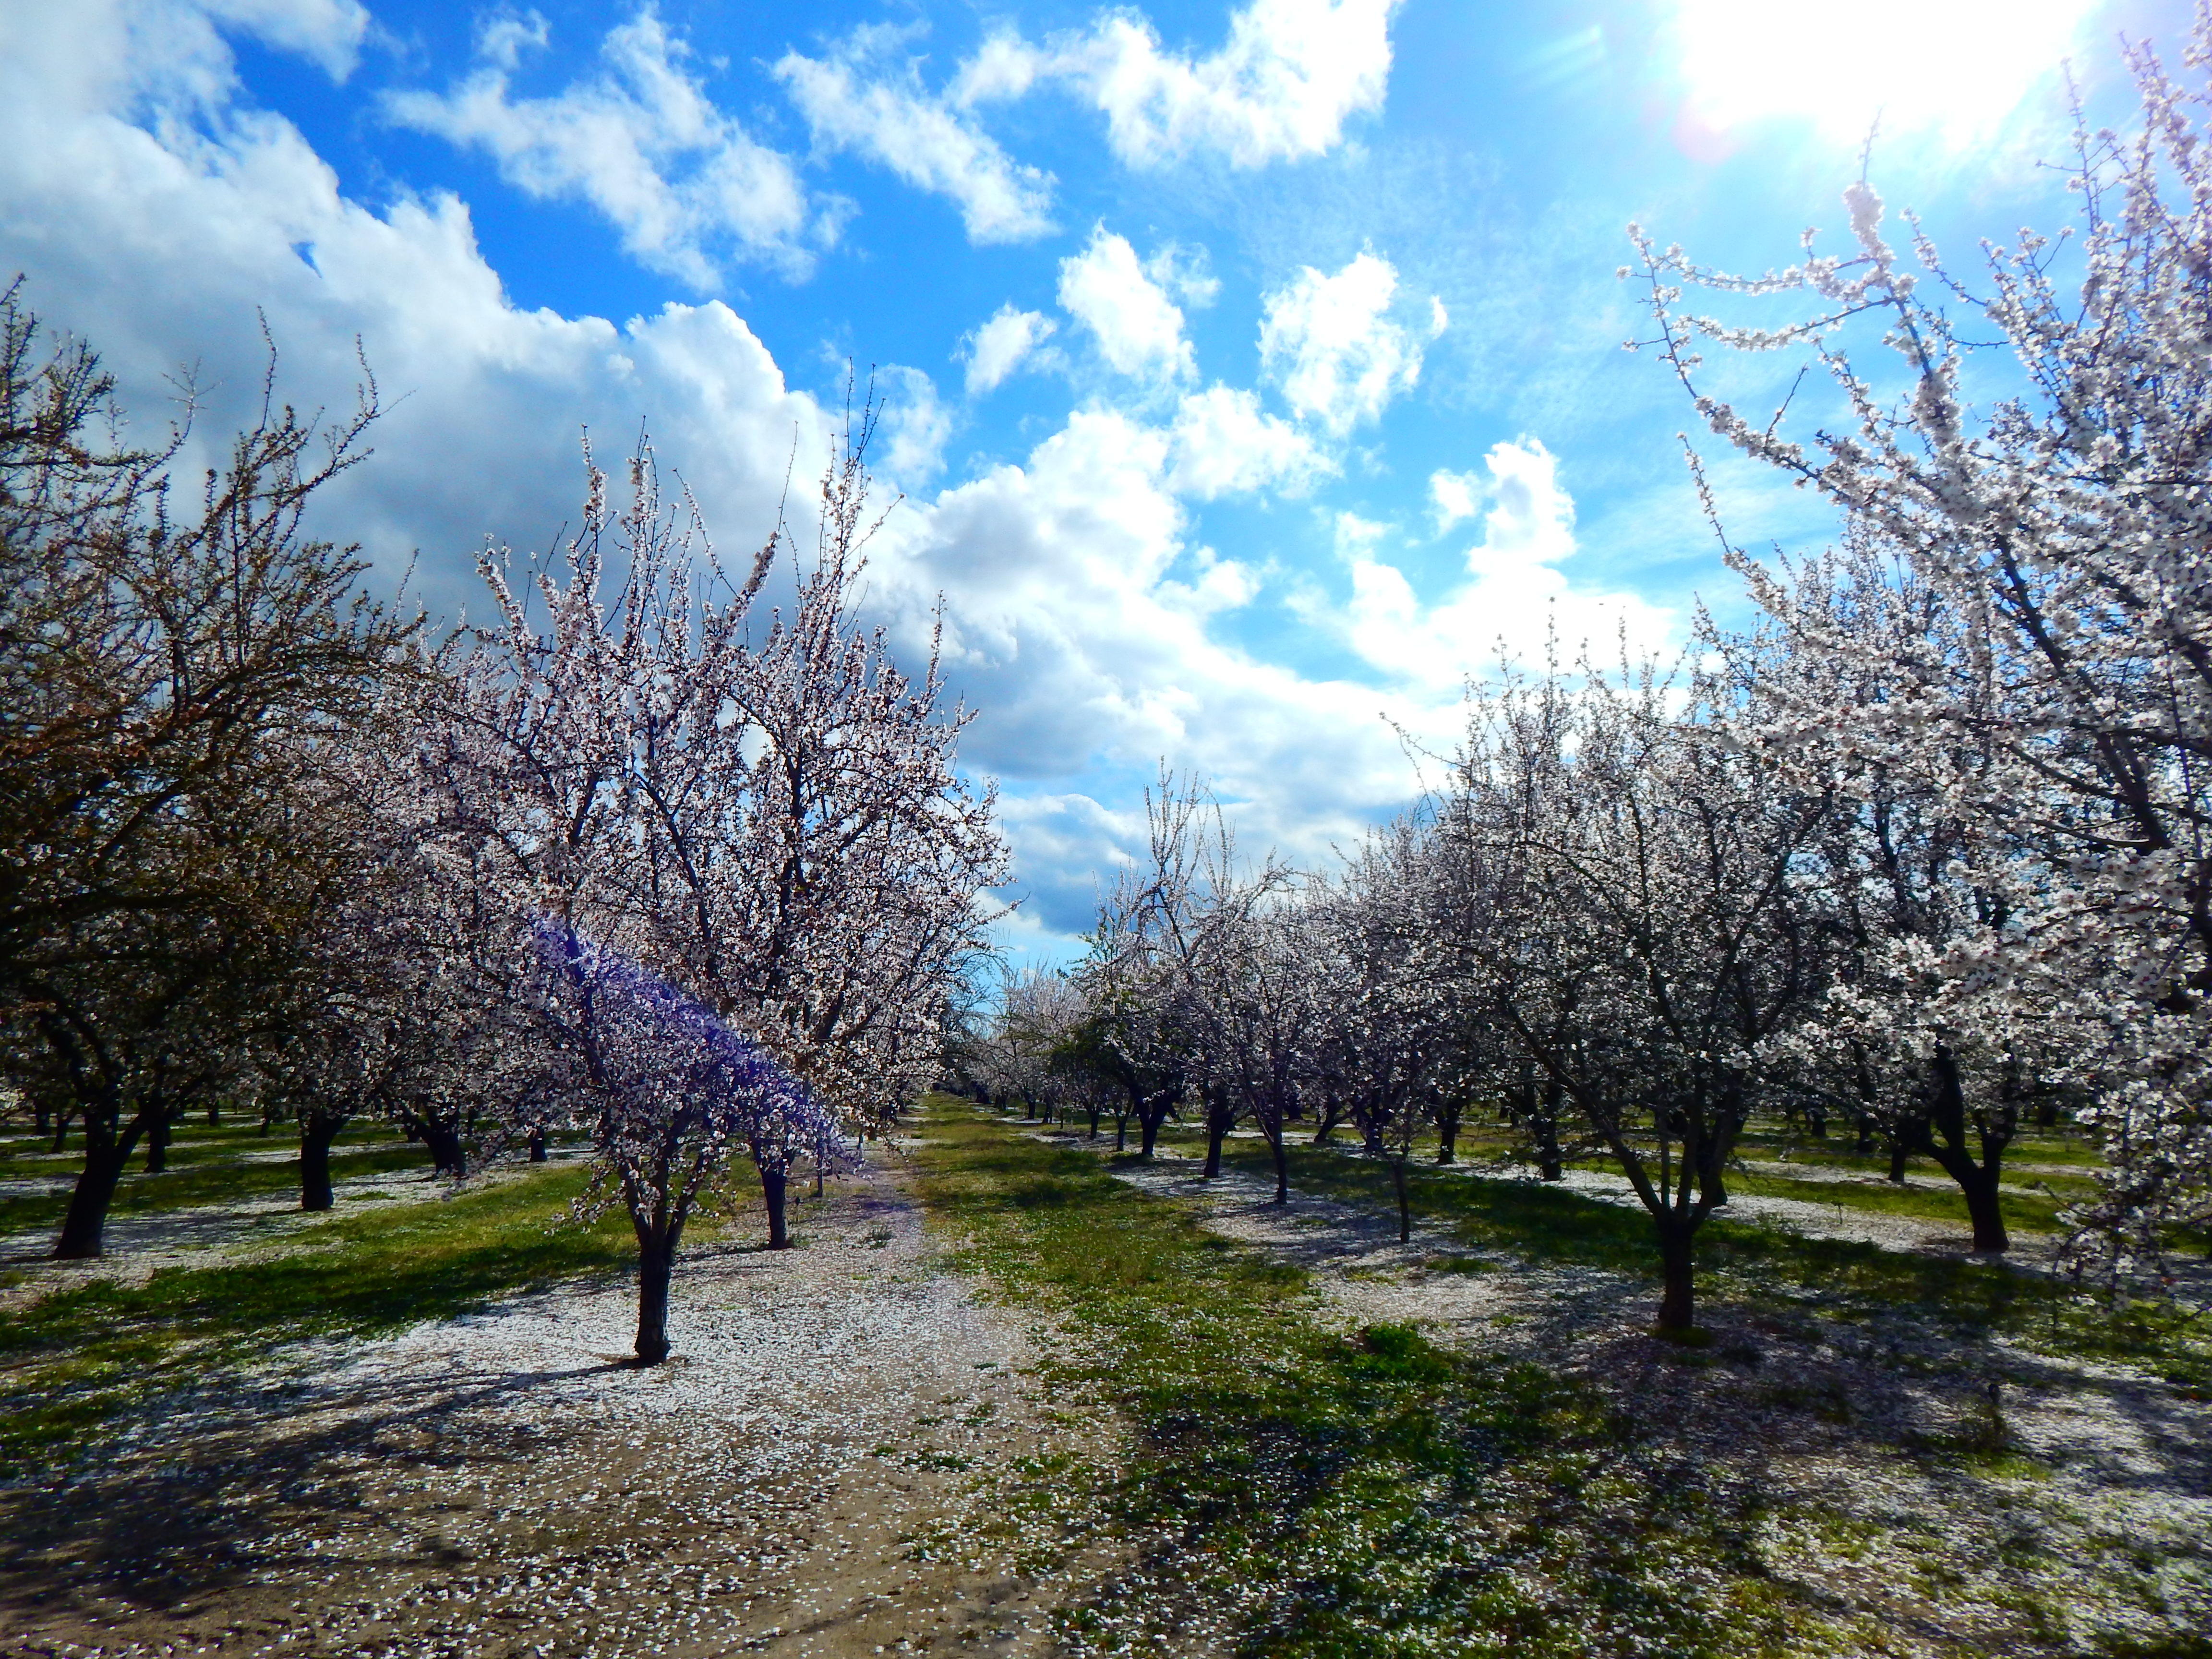
tree, nature, outdoor, branch, blossom, plant, sky, sun, meadow, sunlight, morning, flower, orchard, spring, natural, autumn, park, blooming, yellow, garden, season, cherry blossom, flowers, sunny, seasonal, beautiful, springtime, woodland, blossoming, almonds, organic, ha, woody plant